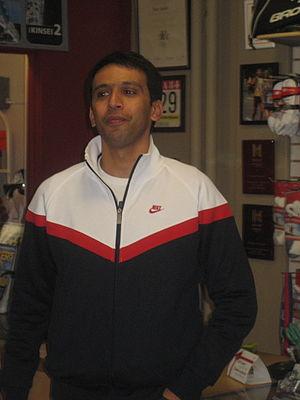
Hicham El Guerrouj, né le 14 septembre 1974 à Berkane, est un athlète marocain spécialiste des courses de fond et de demi-fond. Il est considéré comme le meilleur athlète marocain de tous les temps.